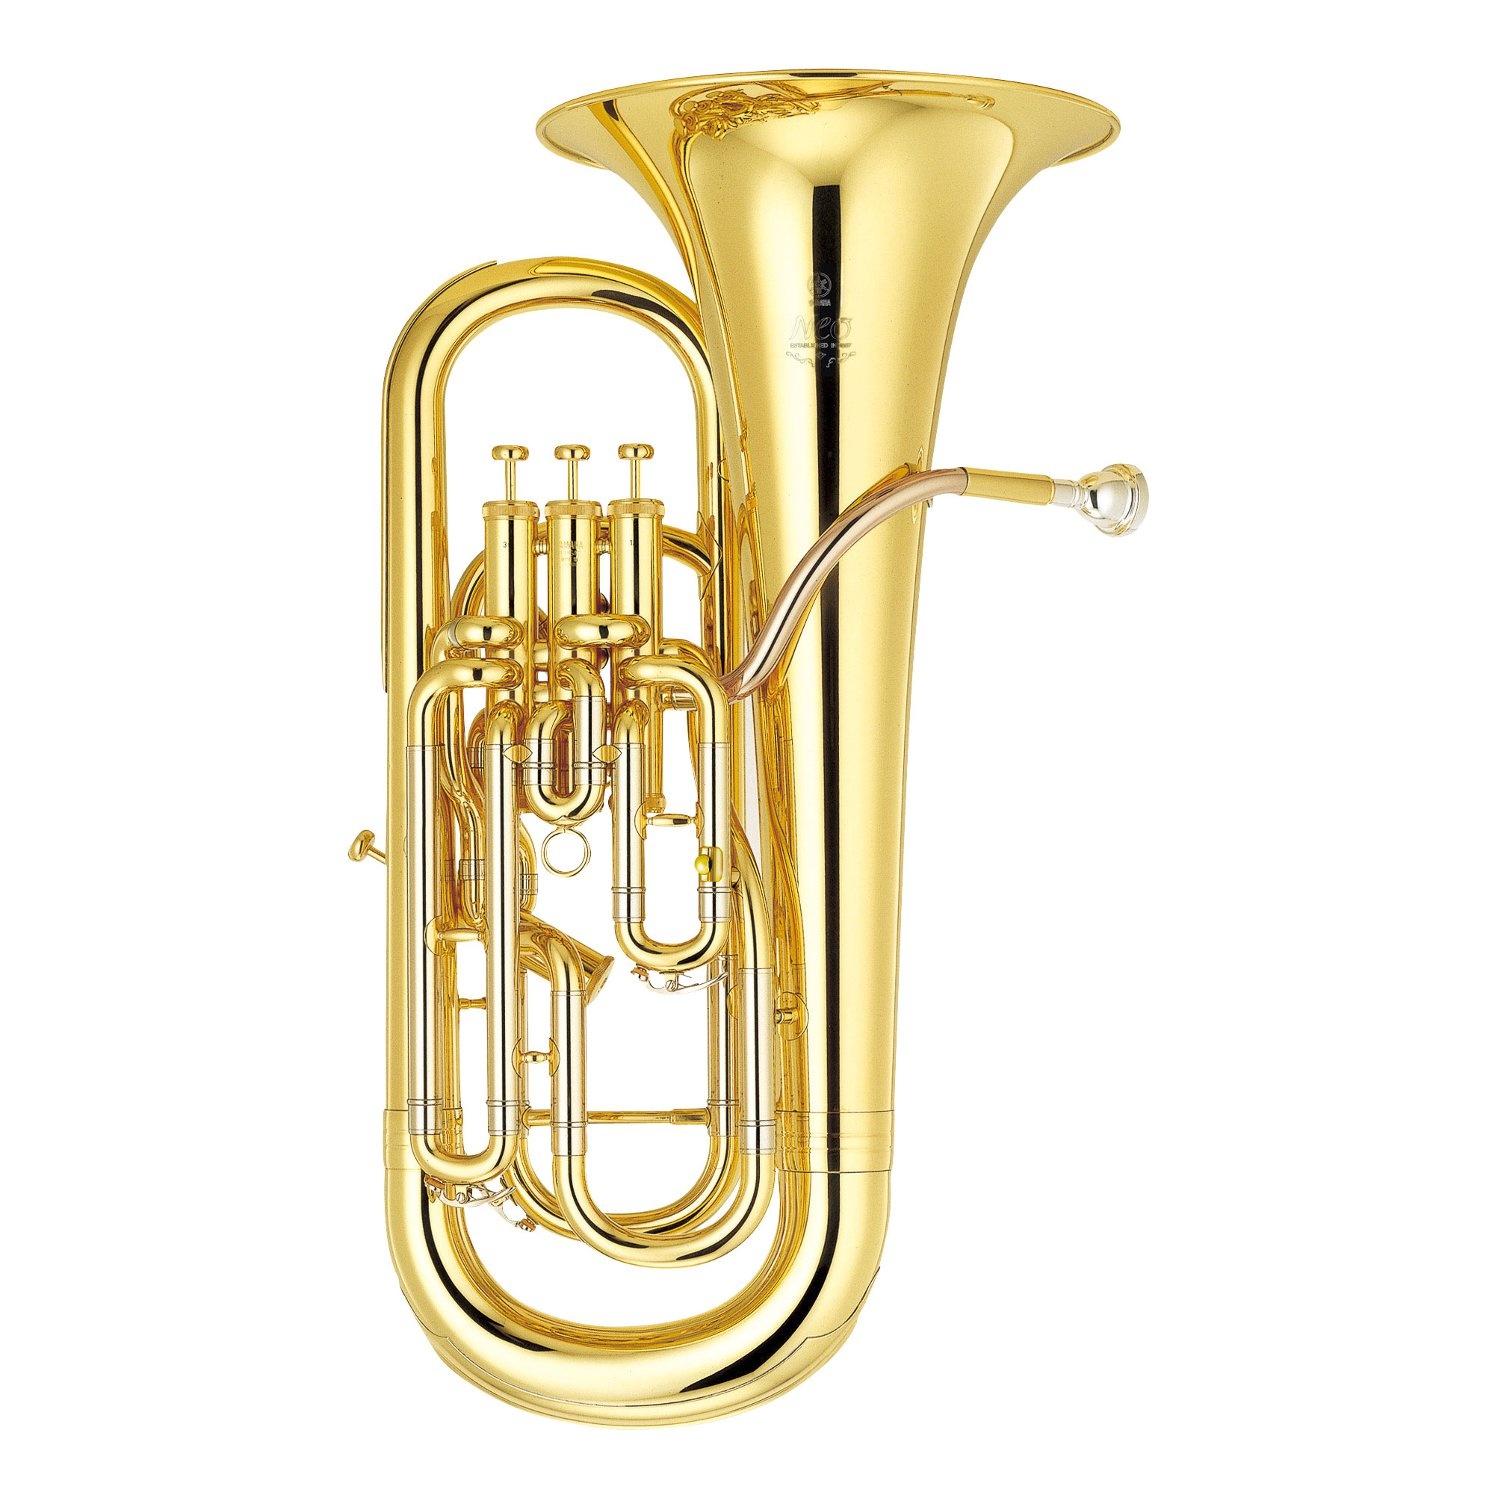
Yamaha Neo YEP-642II Euphonium
Developed with world renowned Brass Band artists Part of the new line of ºNeo¹brass instruments, the YEP-642II is equally at home in solo or ensemble settings and allows for the most subtly nuanced dynamics and tonal inflections. The YEP-642II is available in lacquer or silver-plated (YEP-642SII) finishes. Instrument Specifications:Finish: Clear lacquer or Silver plateNumber of Valves: 3 pistons + 1 side action compensating systemBell Size: 300mm (11-4/5")Bore Size: 15-16.8mm (0.591-0.661")Body: Yellow brassKey: BbMouthpiece: 51L
Brand: Yamaha
Category: Arts & Entertainment > Hobbies & Creative Arts > Musical Instruments > Brass Instruments > Euphoniums